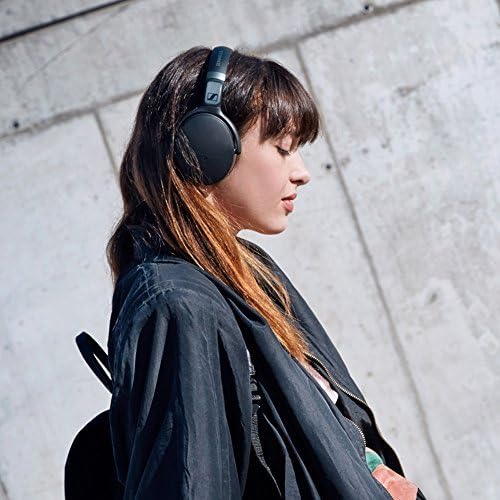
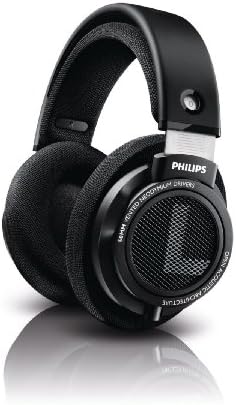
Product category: headphones
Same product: no